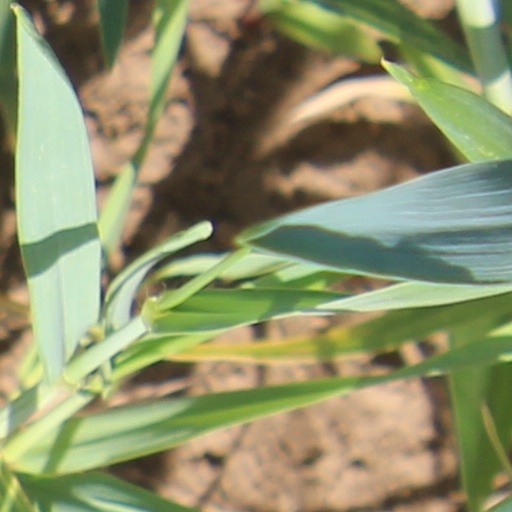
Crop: wheat